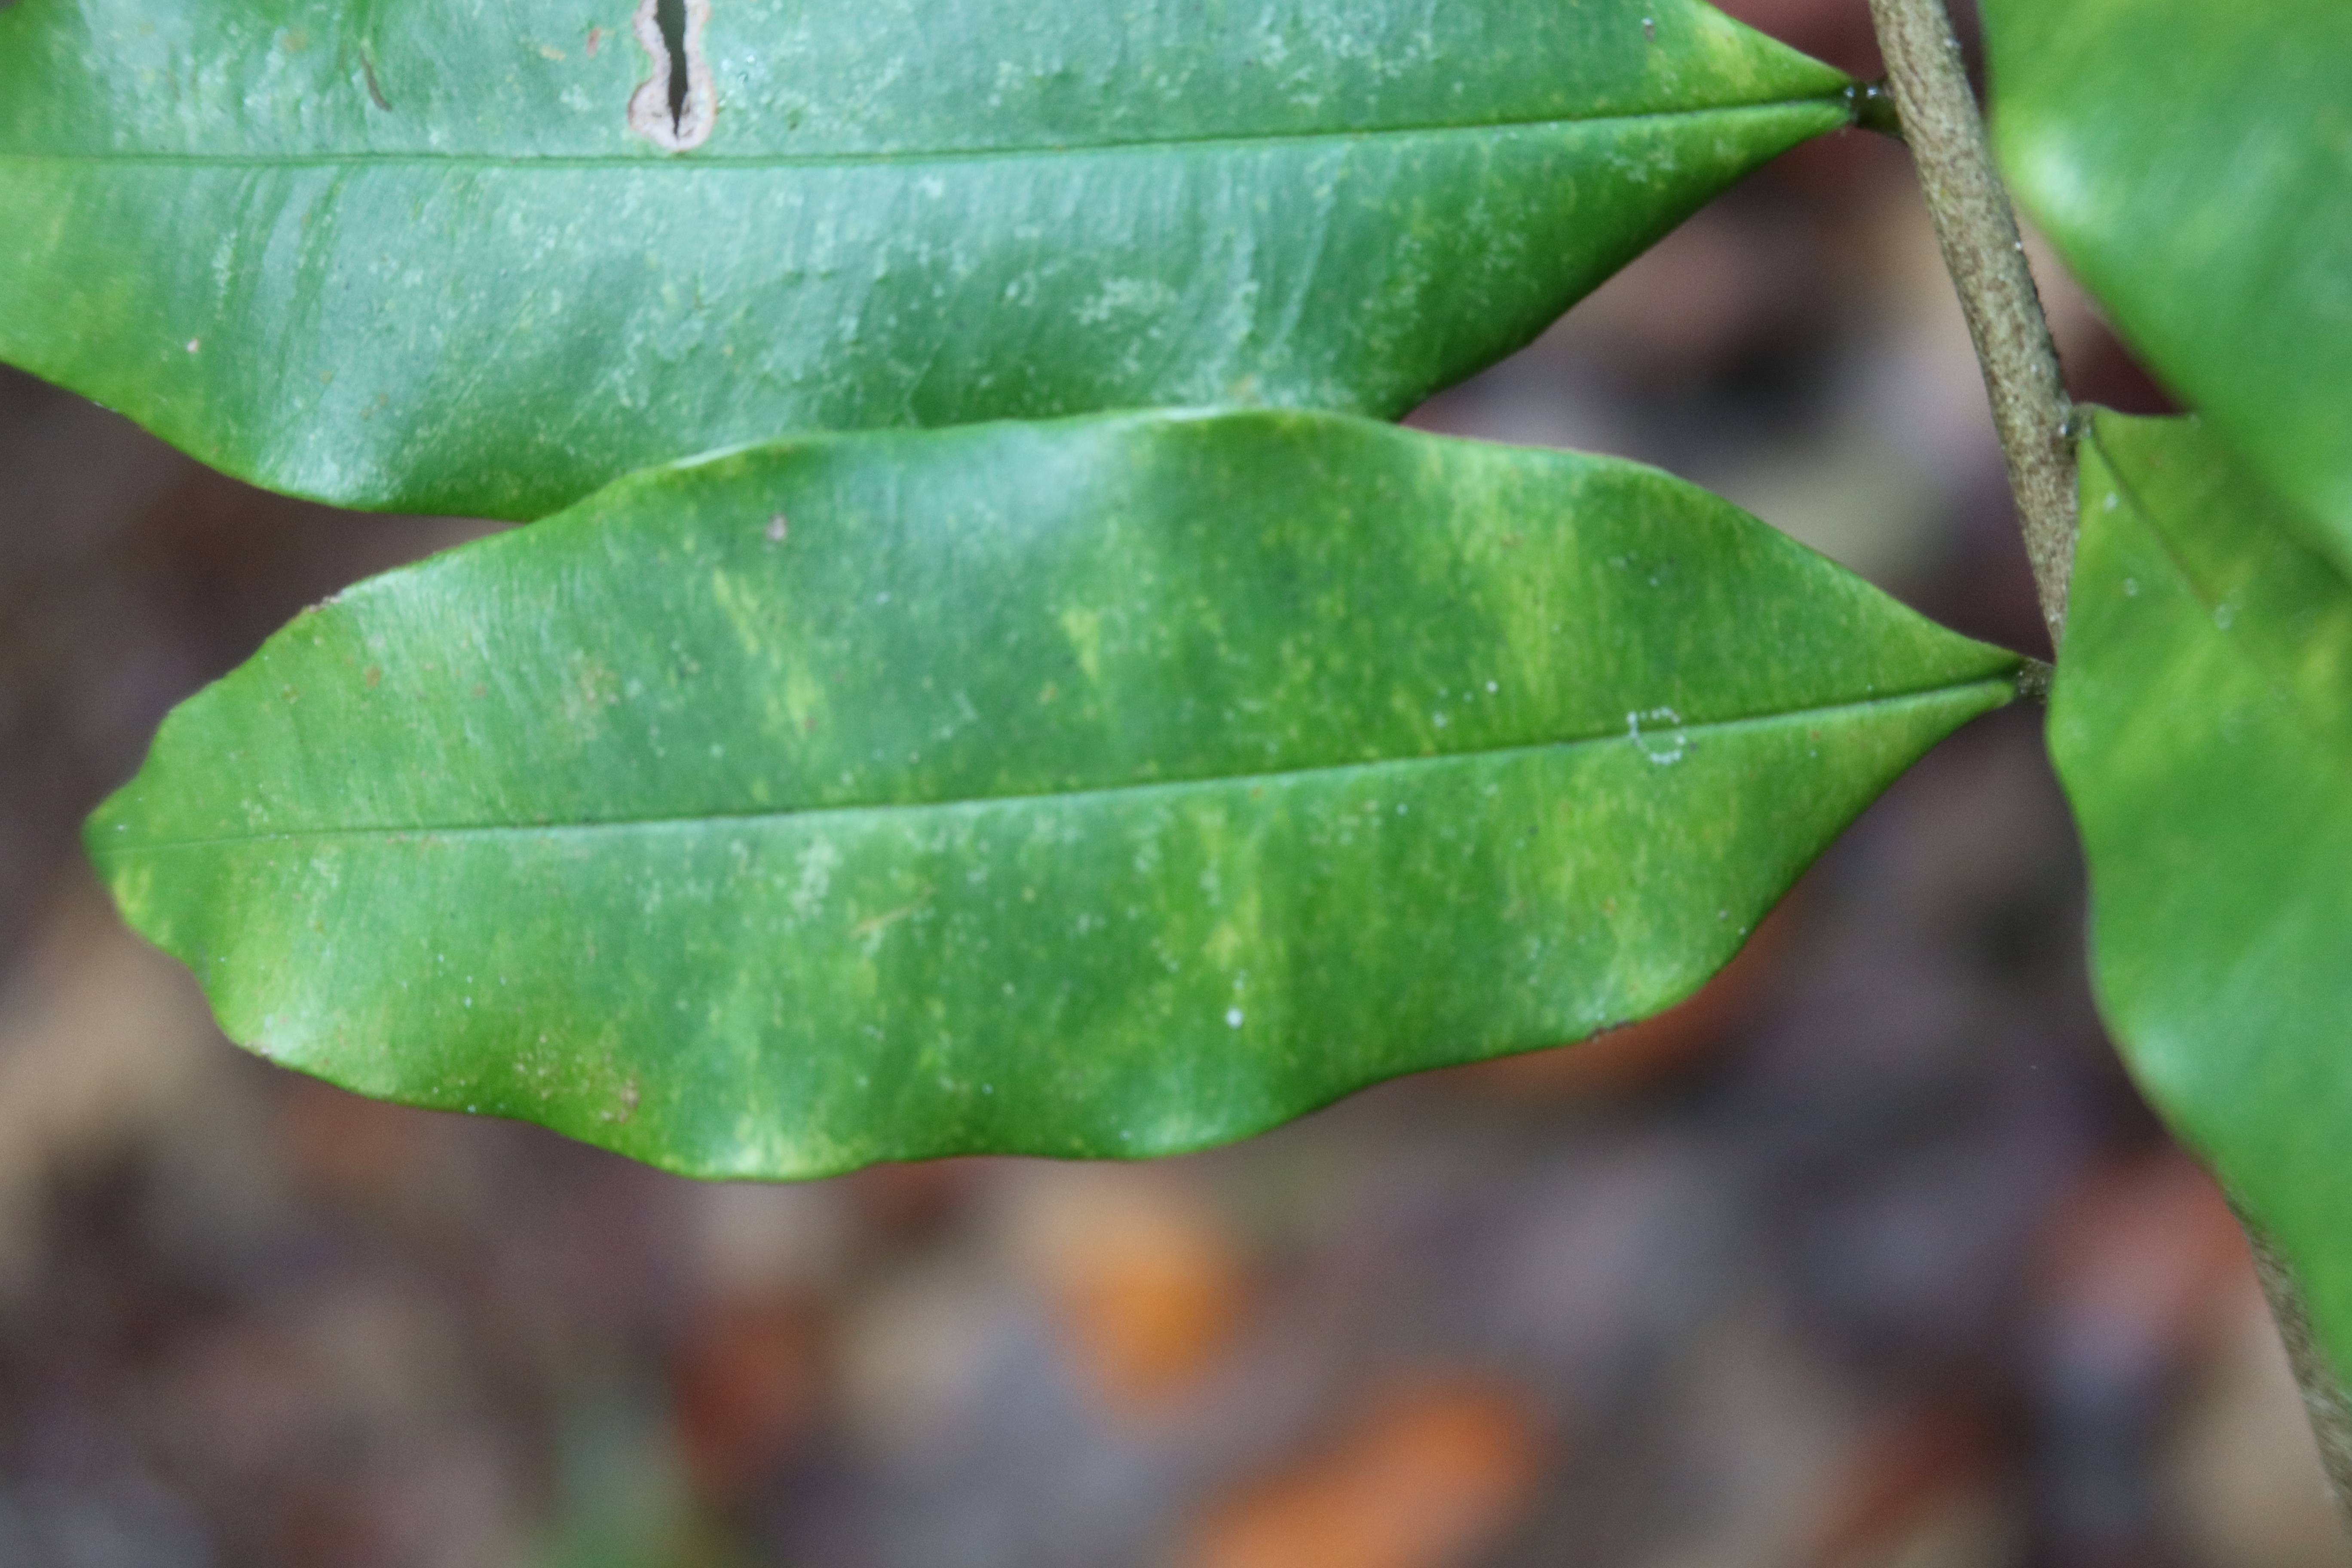
Label: Downy mildew